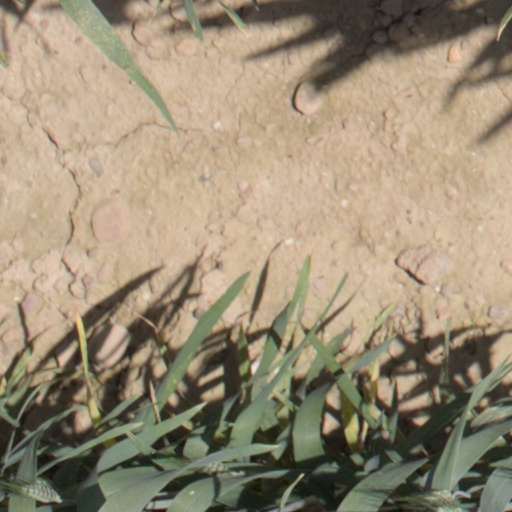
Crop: wheat